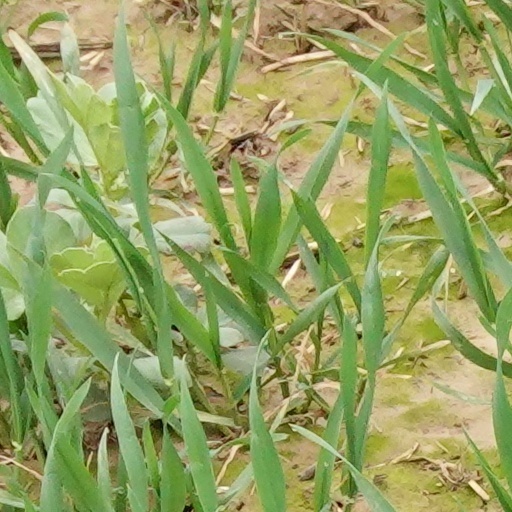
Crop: wheat